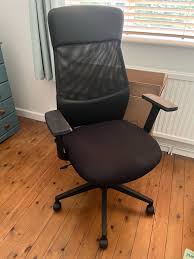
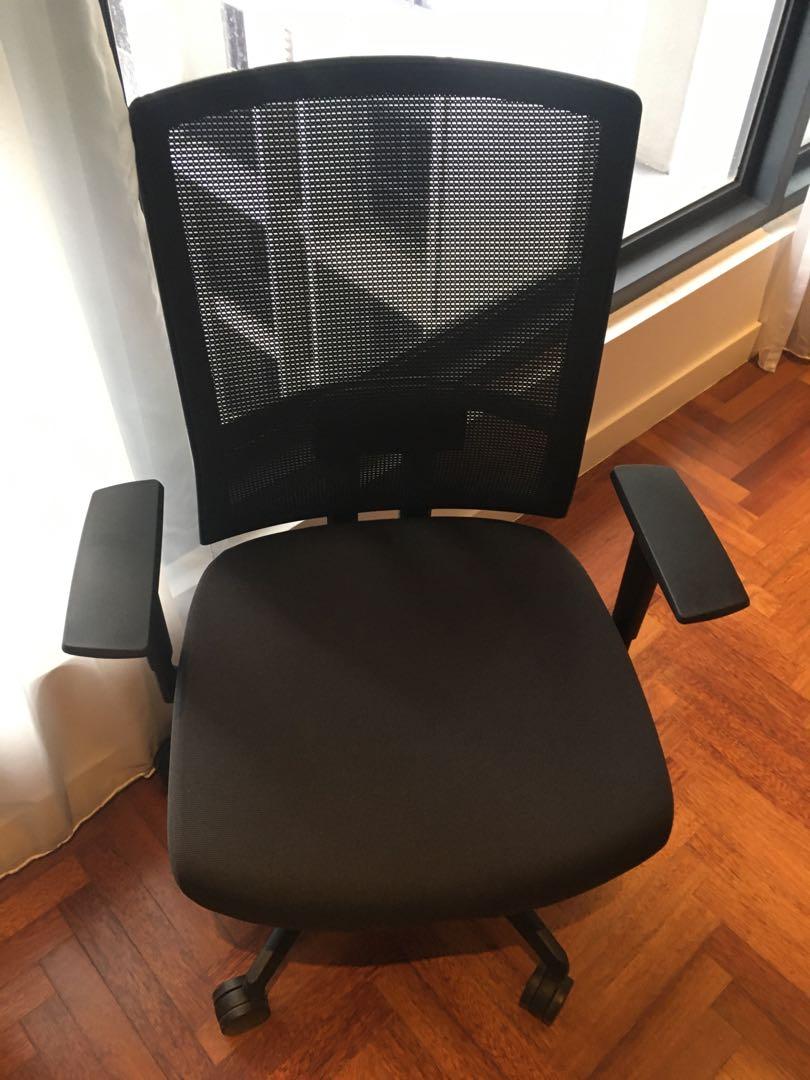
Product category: items_chair
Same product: no